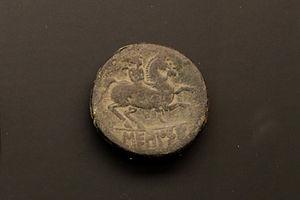
Monnaie celtibère de Segeda/Sekaisa datant du IIe-Ier siècles et exposée au musée préhistorique de Valence (Communauté valencienne, Espagne).
Segeda était un oppidum de la tribu des Belli. Il était situé dans la comarque de Calatayud, plus précisément dans la zone correspondante aujourd'hui à l'actuelle Mara et Belmonte de Gracián. Ce fut la ville la plus importante des Belli, ce qui lui permit d'émettre une monnaie vers le IIᵉ siècle av. J.-C..